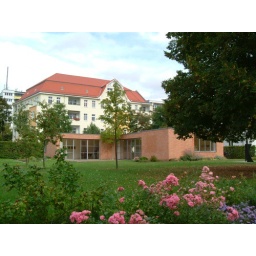
Mies van der Rohe designed a house for Karl Lemke in 1932.